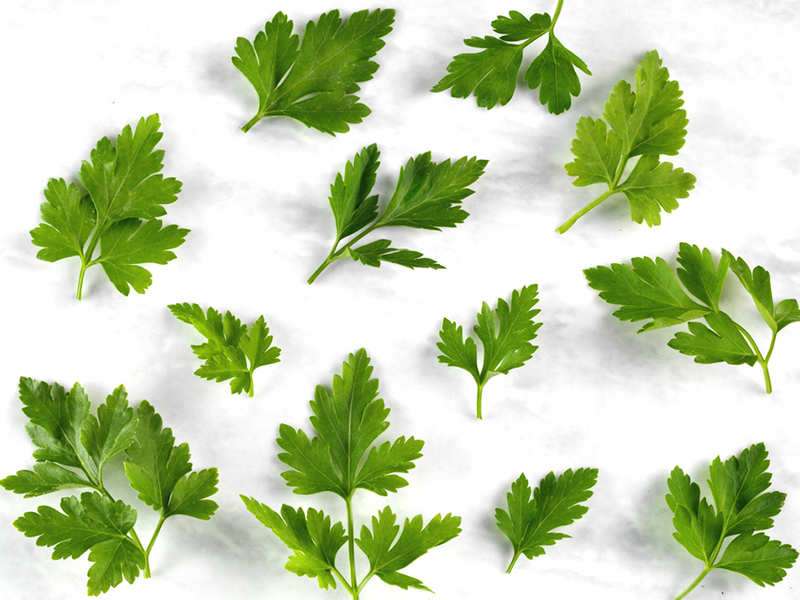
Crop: unknown
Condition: celery